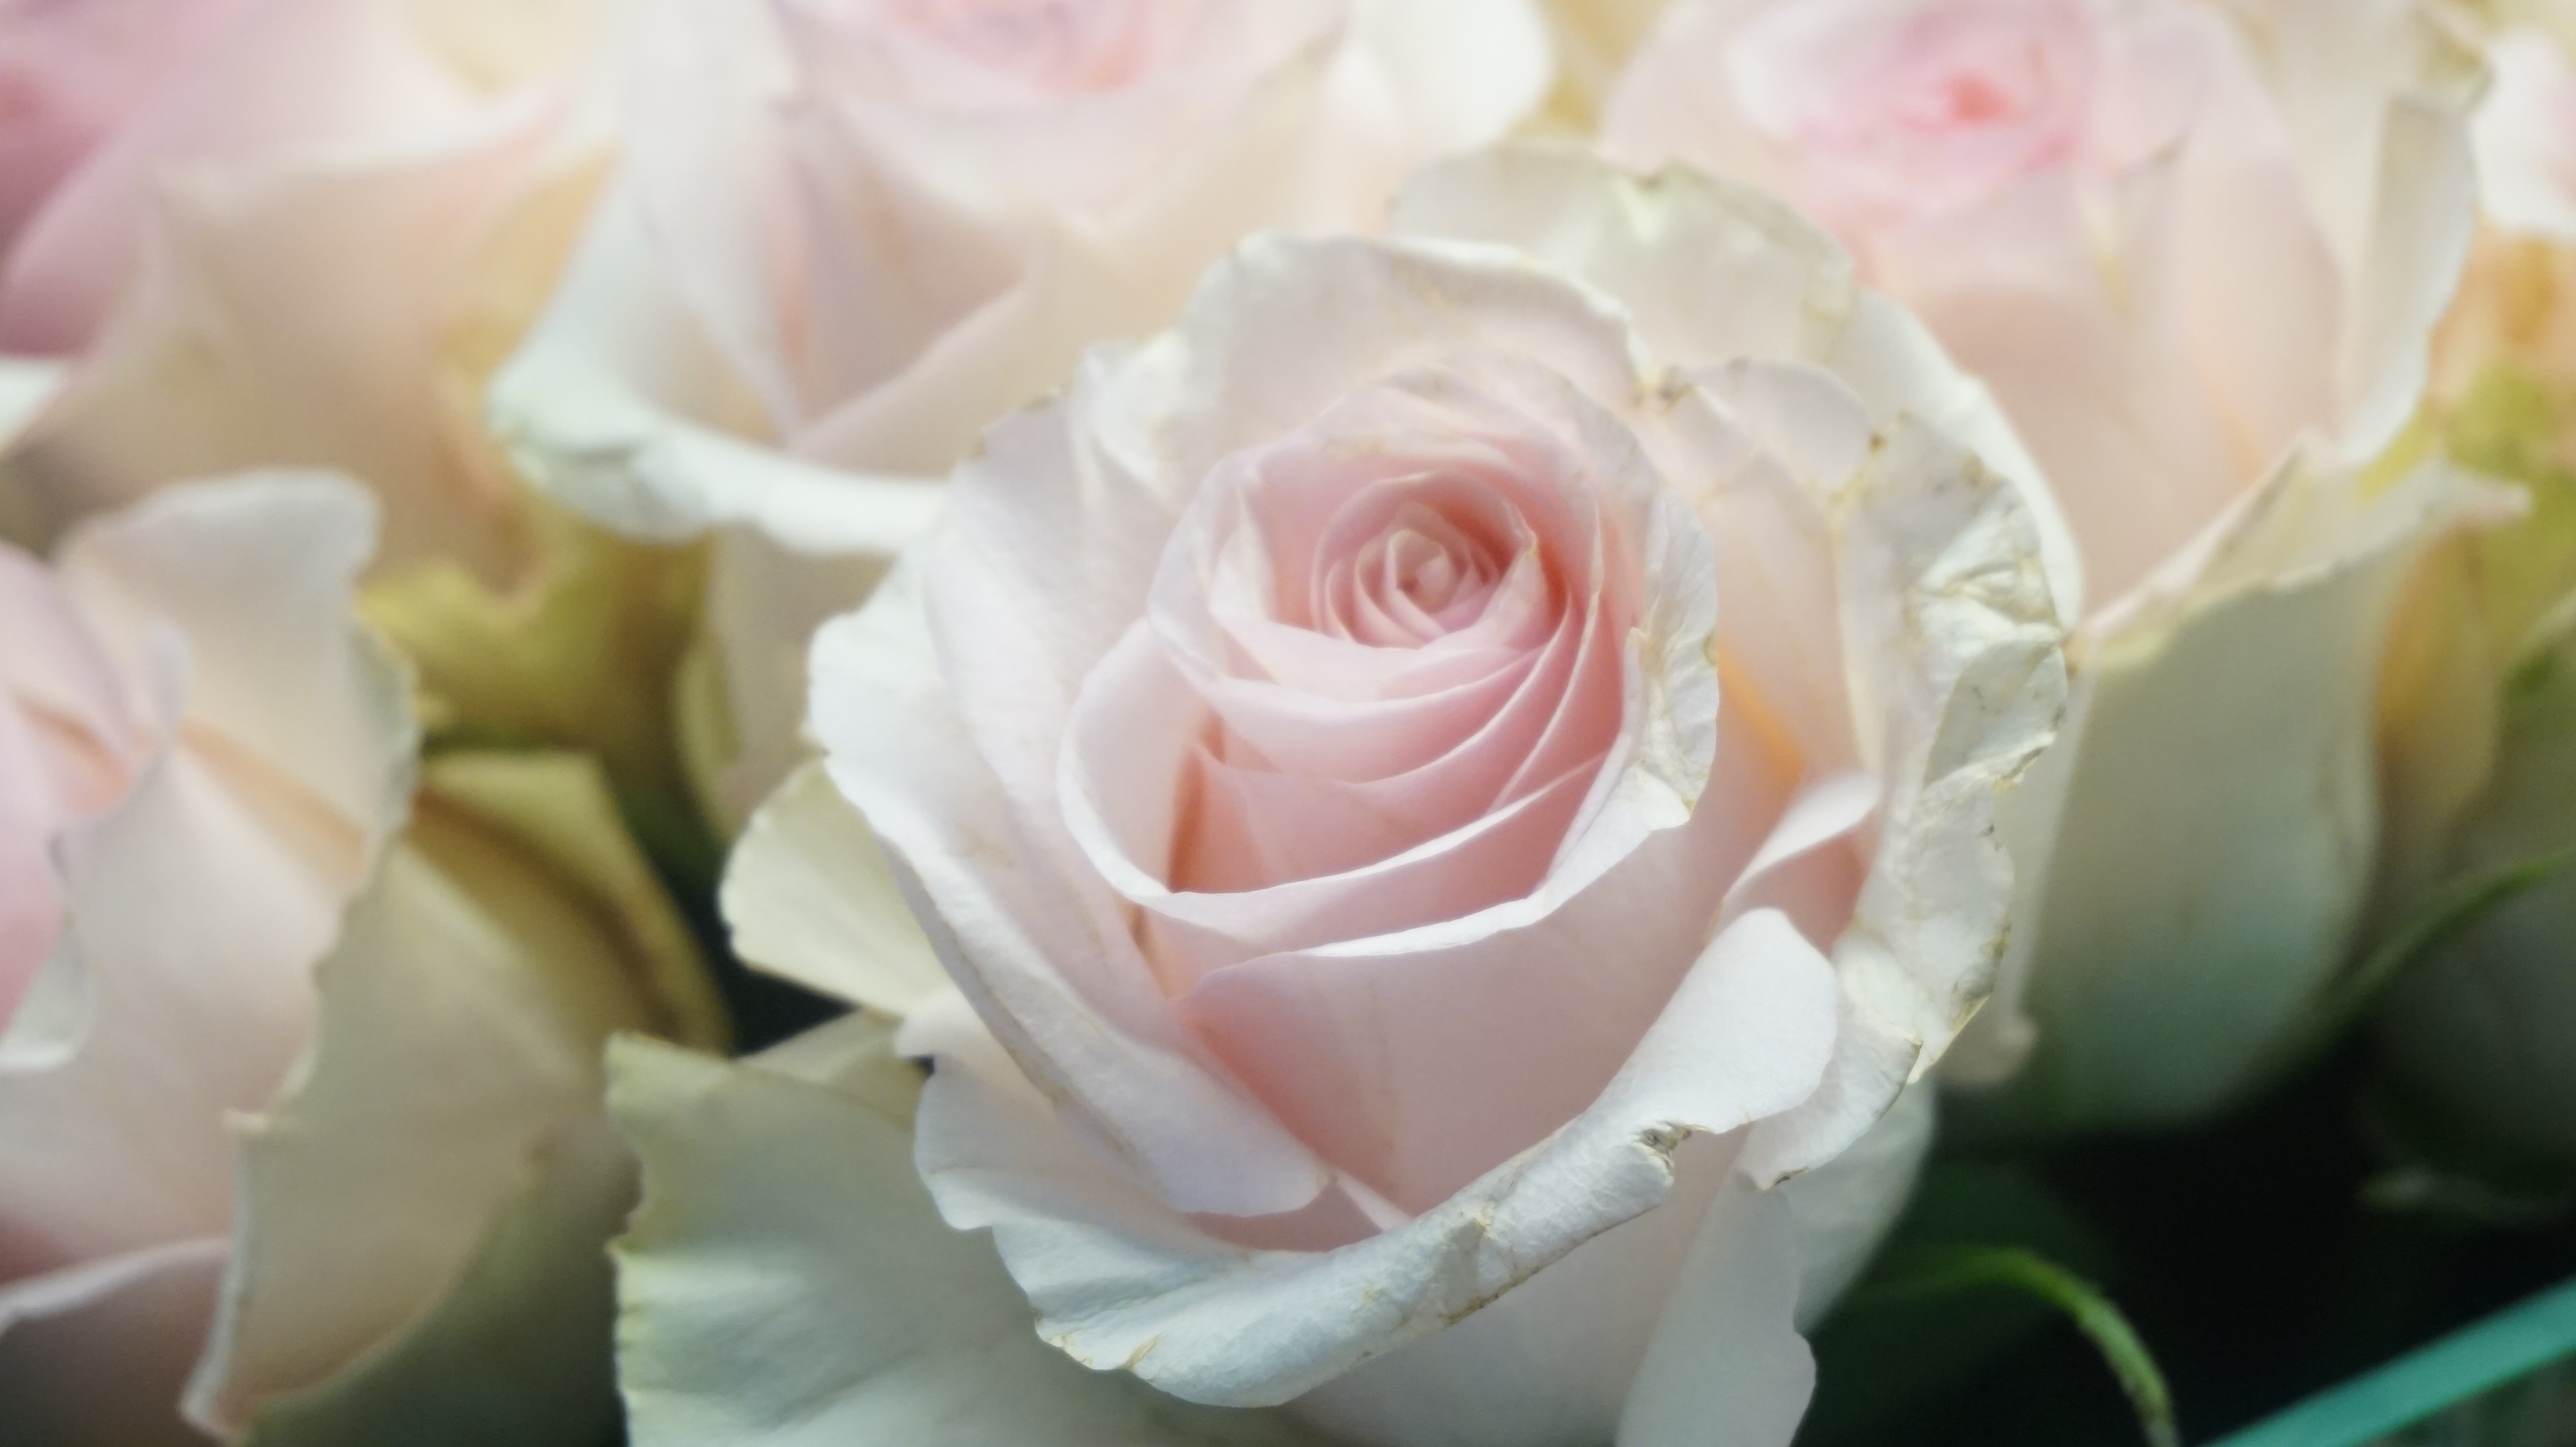
blossom, plant, flower, petal, rose, pink, close up, floristry, floribunda, macro photography, flowering plant, garden roses, rose family, flower bouquet, land plant, rosa centifolia, rose order